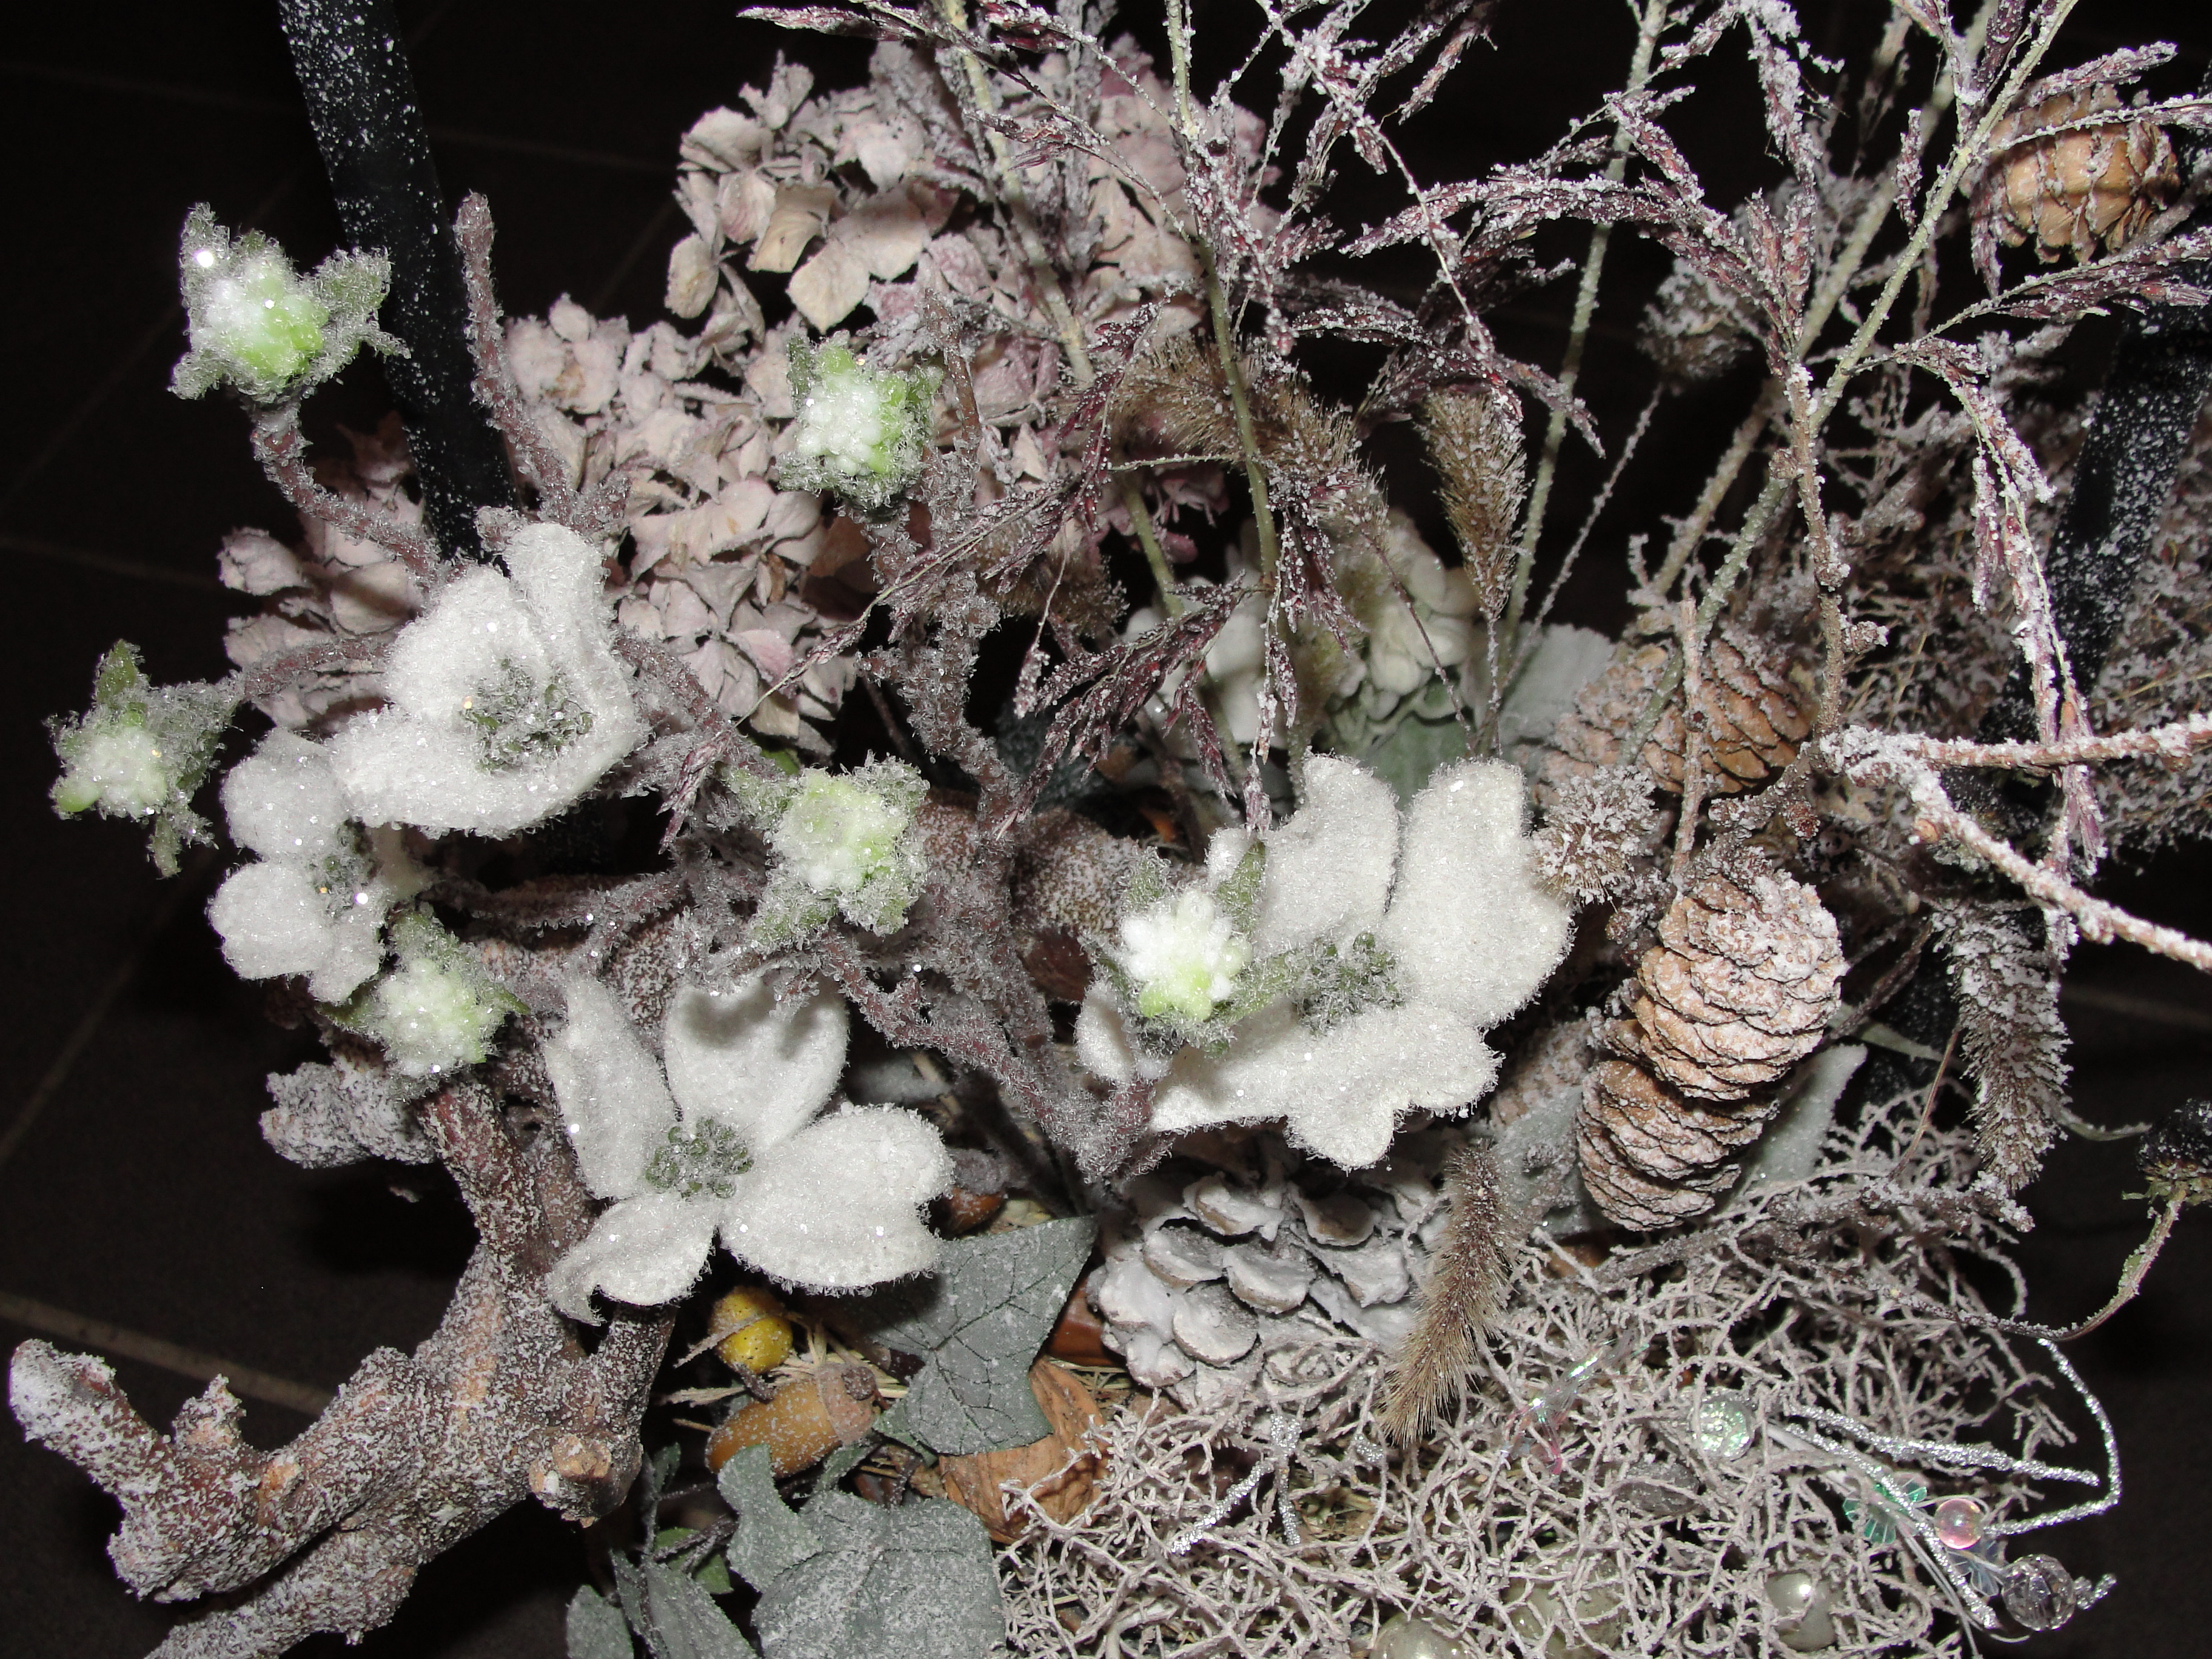
christmas decoration, plant, flora, flower, subshrub, spring, herb, branch